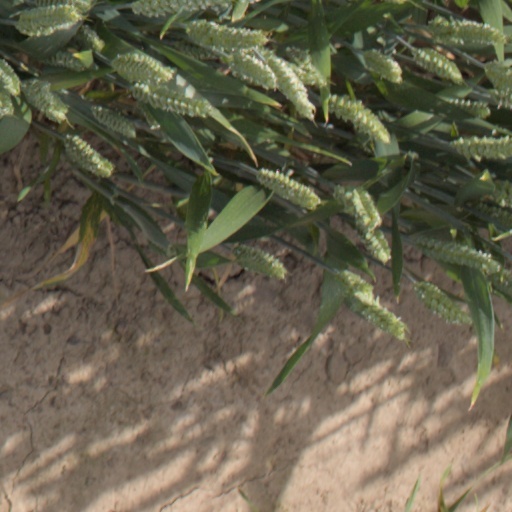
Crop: wheat